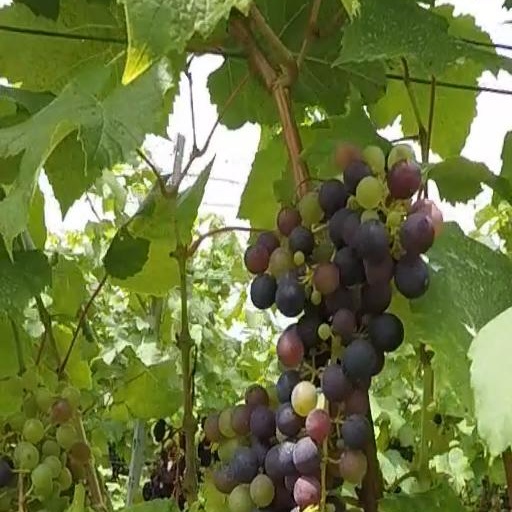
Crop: grape